Whole number rule

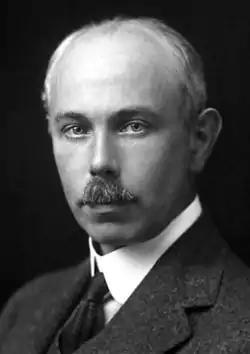
Francis W. Aston received the 1922 Nobel Prize in Chemistry for his enunciation of the whole-number rule.

In chemistry, the whole number rule states that the masses of the isotopes are whole number multiples of the mass of the hydrogen atom. The rule is a modified version of Prout's hypothesis proposed in 1815, to the effect that atomic weights are multiples of the weight of the hydrogen atom. It is also known as the Aston whole number rule after Francis W. Aston who was awarded the Nobel Prize in Chemistry in 1922 "for his discovery, by means of his mass spectrograph, of isotopes, in a large number of non-radioactive elements, and for his enunciation of the whole-number rule".